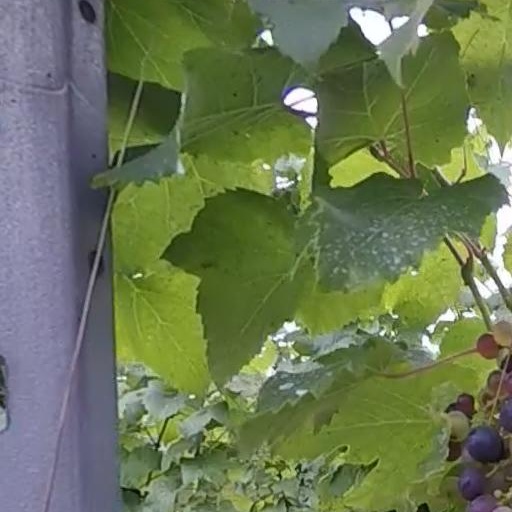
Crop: grape